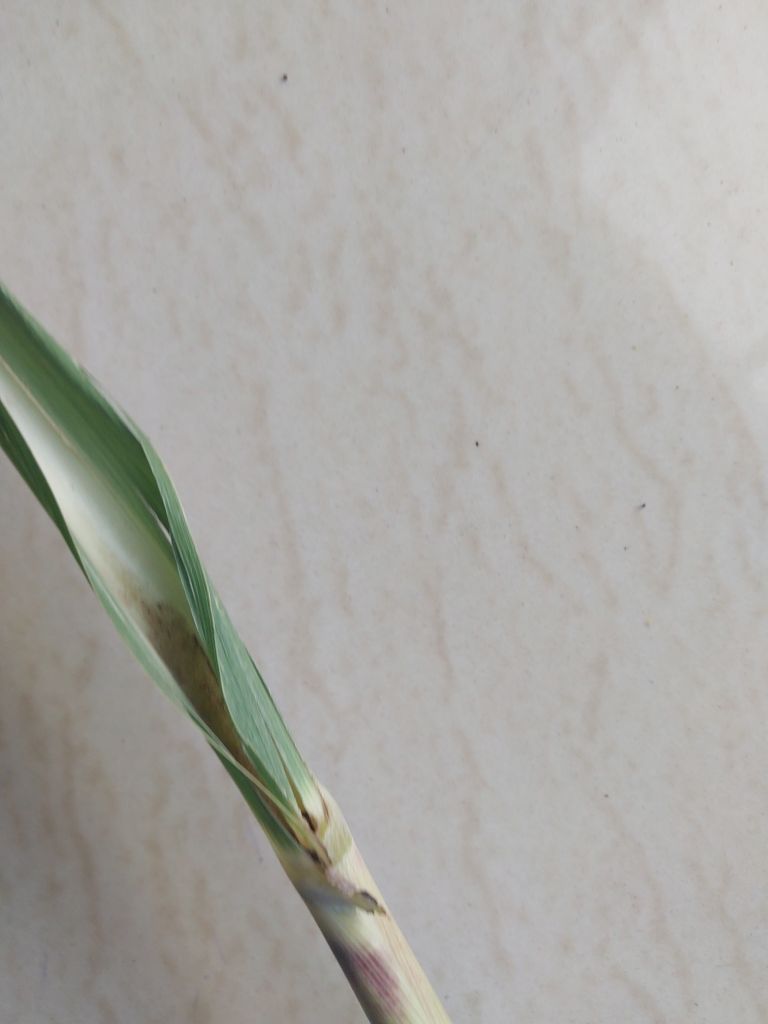
Label: Smut